Thank You, Omu!

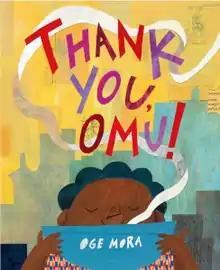

Thank You, Omu! is a 2018 picture book written and illustrated by Oge Mora. The story is about Omu, who cooks a stew and shares it with her neighbors; they show their gratitude by bringing her food. The book started as an assignment for a class of Mora's at the Rhode Island School of Design, where it was seen by an editor from Little, Brown. "Thank You, Omu" was well reviewed and a recipient of the 2019 Caldecott Honor for its illustrations. The book's mixed media drew praise for their detailed depictions of characters and locations.